Arrow season 1

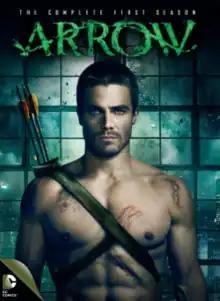
Region 1 DVD cover

The first season of the American action television series "Arrow" premiered on The CW on October 10, 2012, at 8:00 pm (ET) and concluded on May 15, 2013, with a total of 23 episodes, after the network ordered a full season on October 22, 2012. The series is based on the DC Comics character Green Arrow, a costumed crime-fighter created by Mort Weisinger and George Papp, and is set in the Arrowverse, sharing continuity with other Arrowverse television series. The showrunners for this season were Greg Berlanti, Marc Guggenheim and Andrew Kreisberg. Stephen Amell stars as Oliver Queen, with principal cast members Katie Cassidy as Laurel Lance, Colin Donnell as Tommy Merlyn, David Ramsey as John Diggle, Willa Holland as Thea Queen, Susanna Thompson as Moira Queen, and Paul Blackthorne as Quentin Lance.